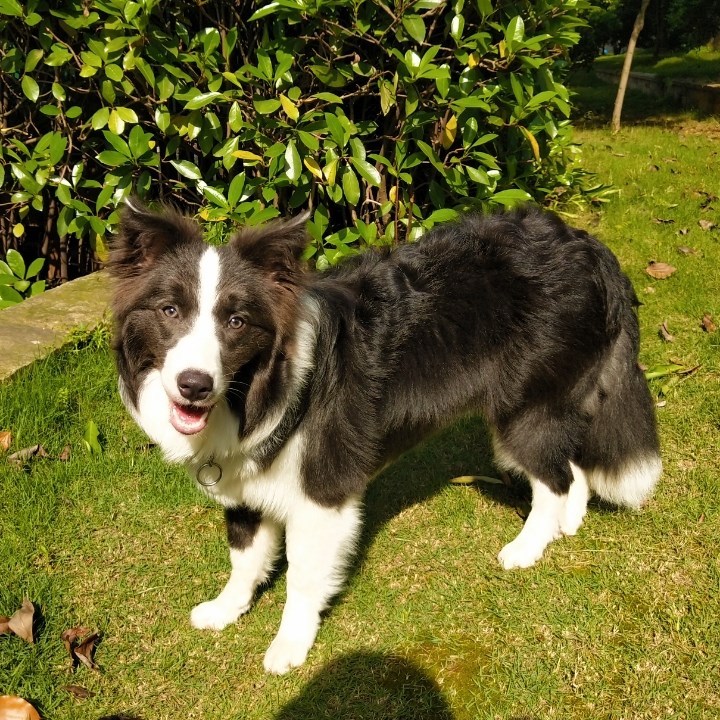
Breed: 2594-n000109-Border_collie